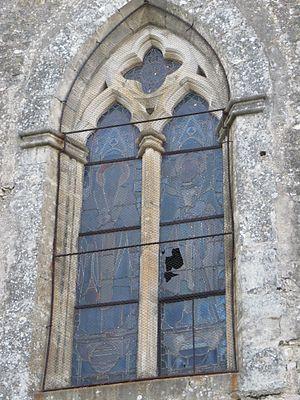
http://www.vitrail-architecture.com/restauration_de_vitraux,fr,2,51.cfm
Une baie est une ouverture dans un mur. Elle est destinée à laisser un passage à travers le mur pour permettre aux hommes ou aux animaux de circuler, pour éclairer, pour aérer. Dans certains cas, la baie est destinée uniquement à orner, c'est le cas des baies aveugles.